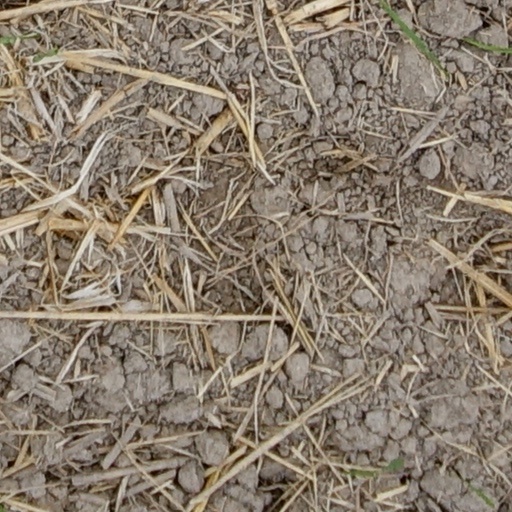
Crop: wheat